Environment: real
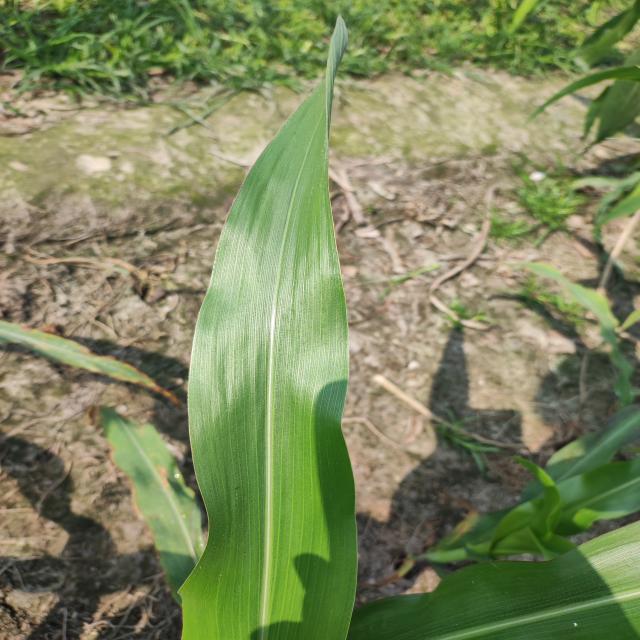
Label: healthy